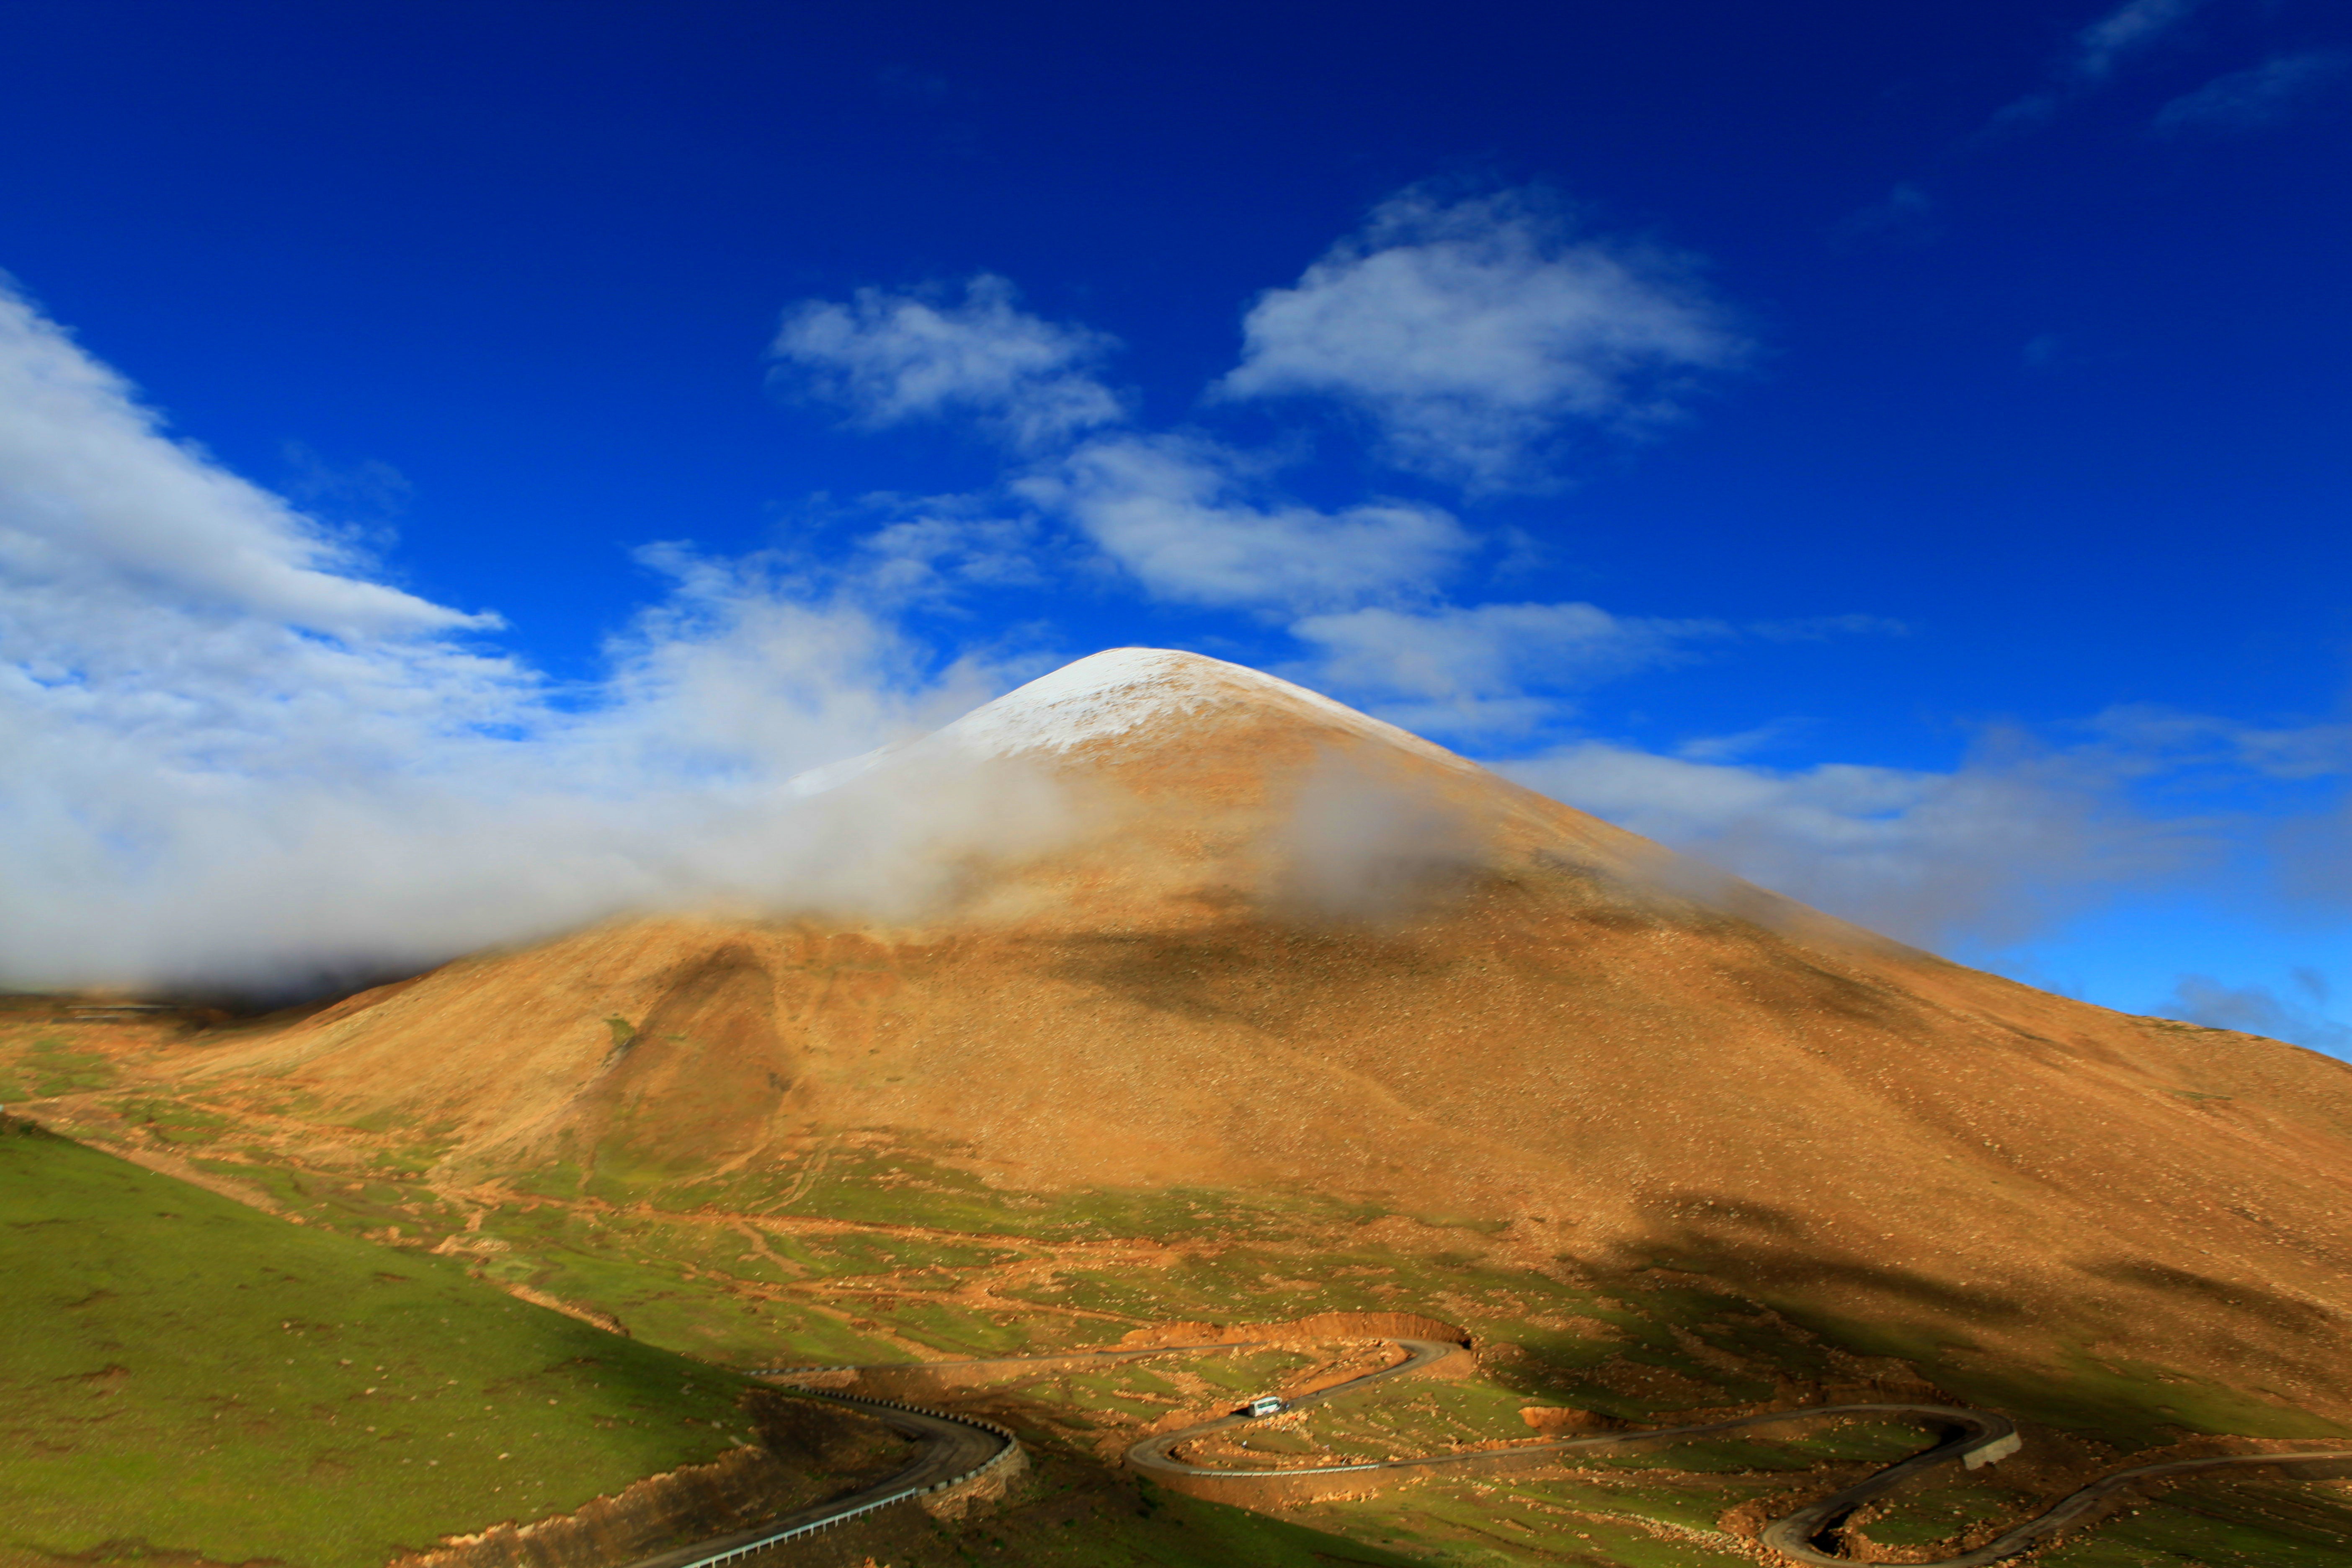
landscape, horizon, mountain, cloud, sky, field, prairie, sunlight, hill, dawn, mountain range, highland, ridge, plain, blue sky, tibet, grassland, plateau, fell, steppe, the scenery, landform, stratovolcano, geographical feature, mountainous landforms, volcanic landform, shield volcano